Namiya

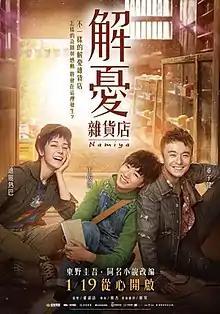
Theatrical release poster

Namiya is a 2017 Chinese fantasy film directed by Han Jie, based on the 2012 novel "Miracles of the Namiya General Store" by Keigo Higashino. It stars Jackie Chan as the titular shop owner, with Dilraba Dilmurat, Karry Wang and Hao Lei in supporting role. It was released on 29 December 2017 in China.